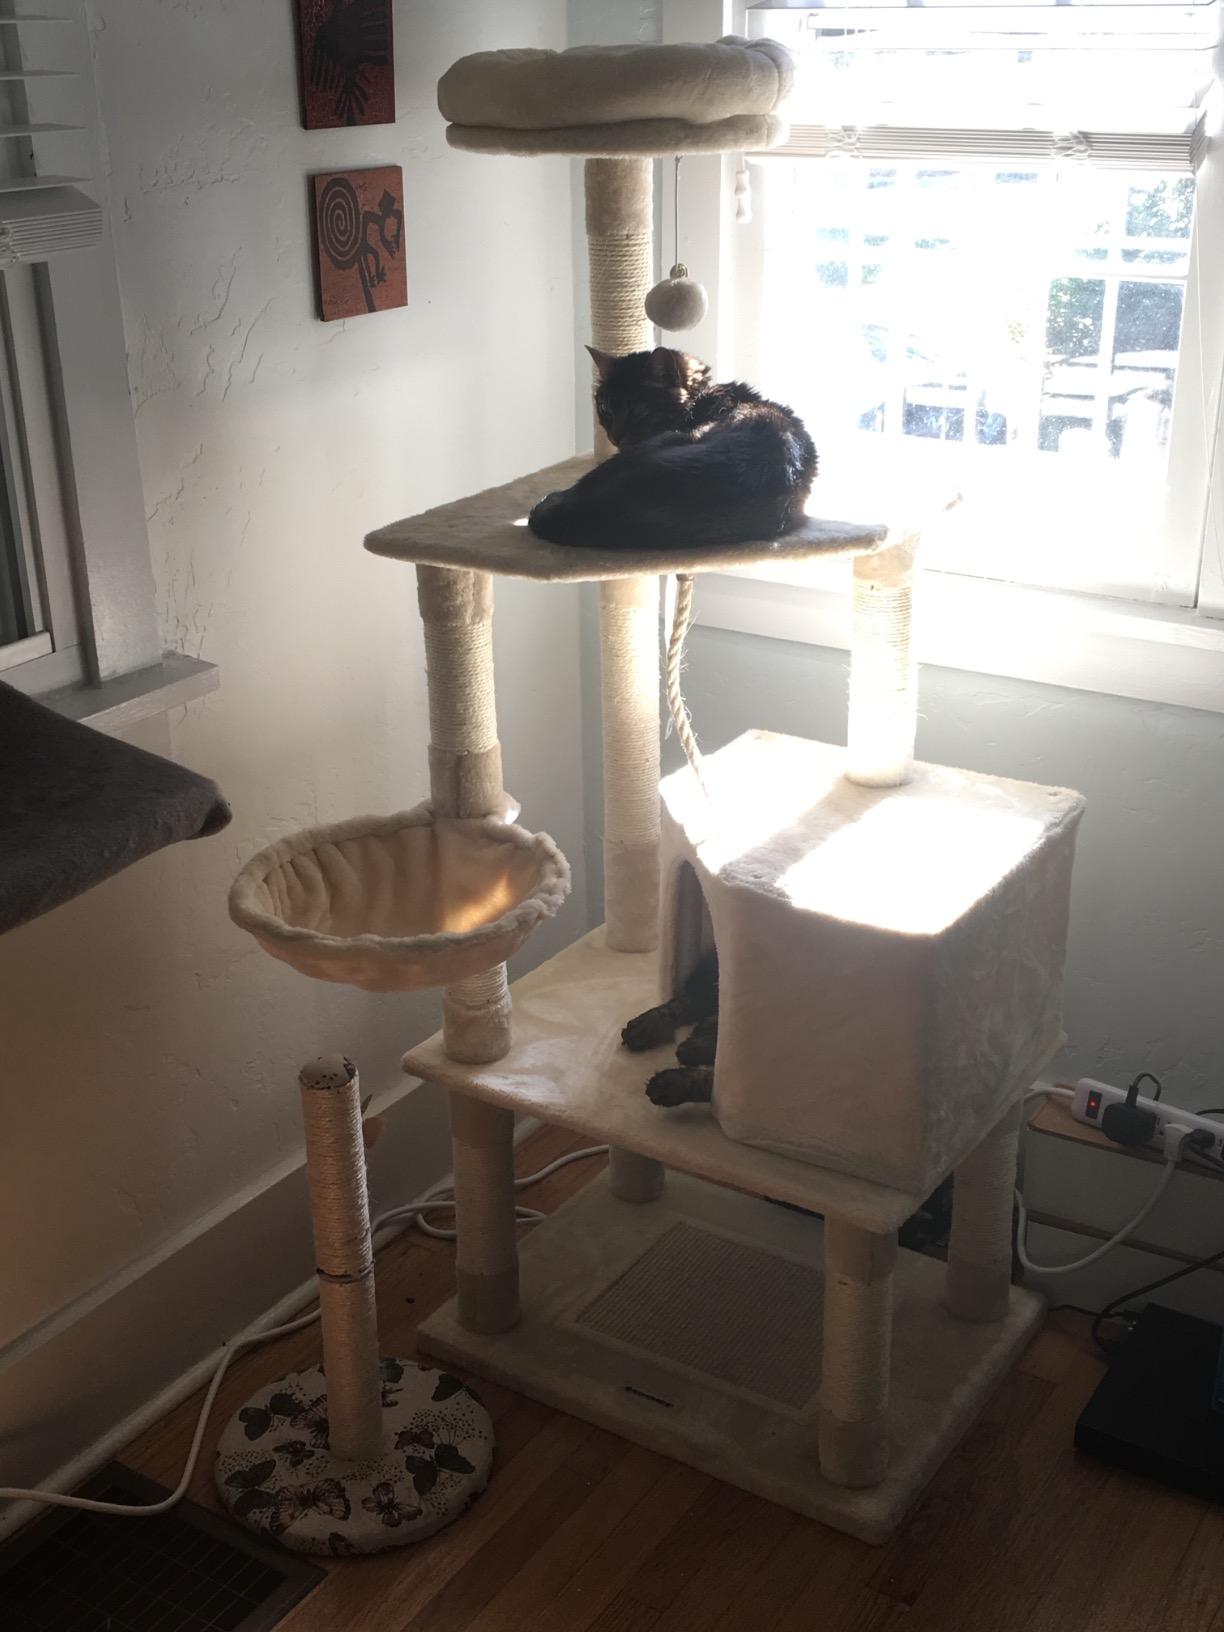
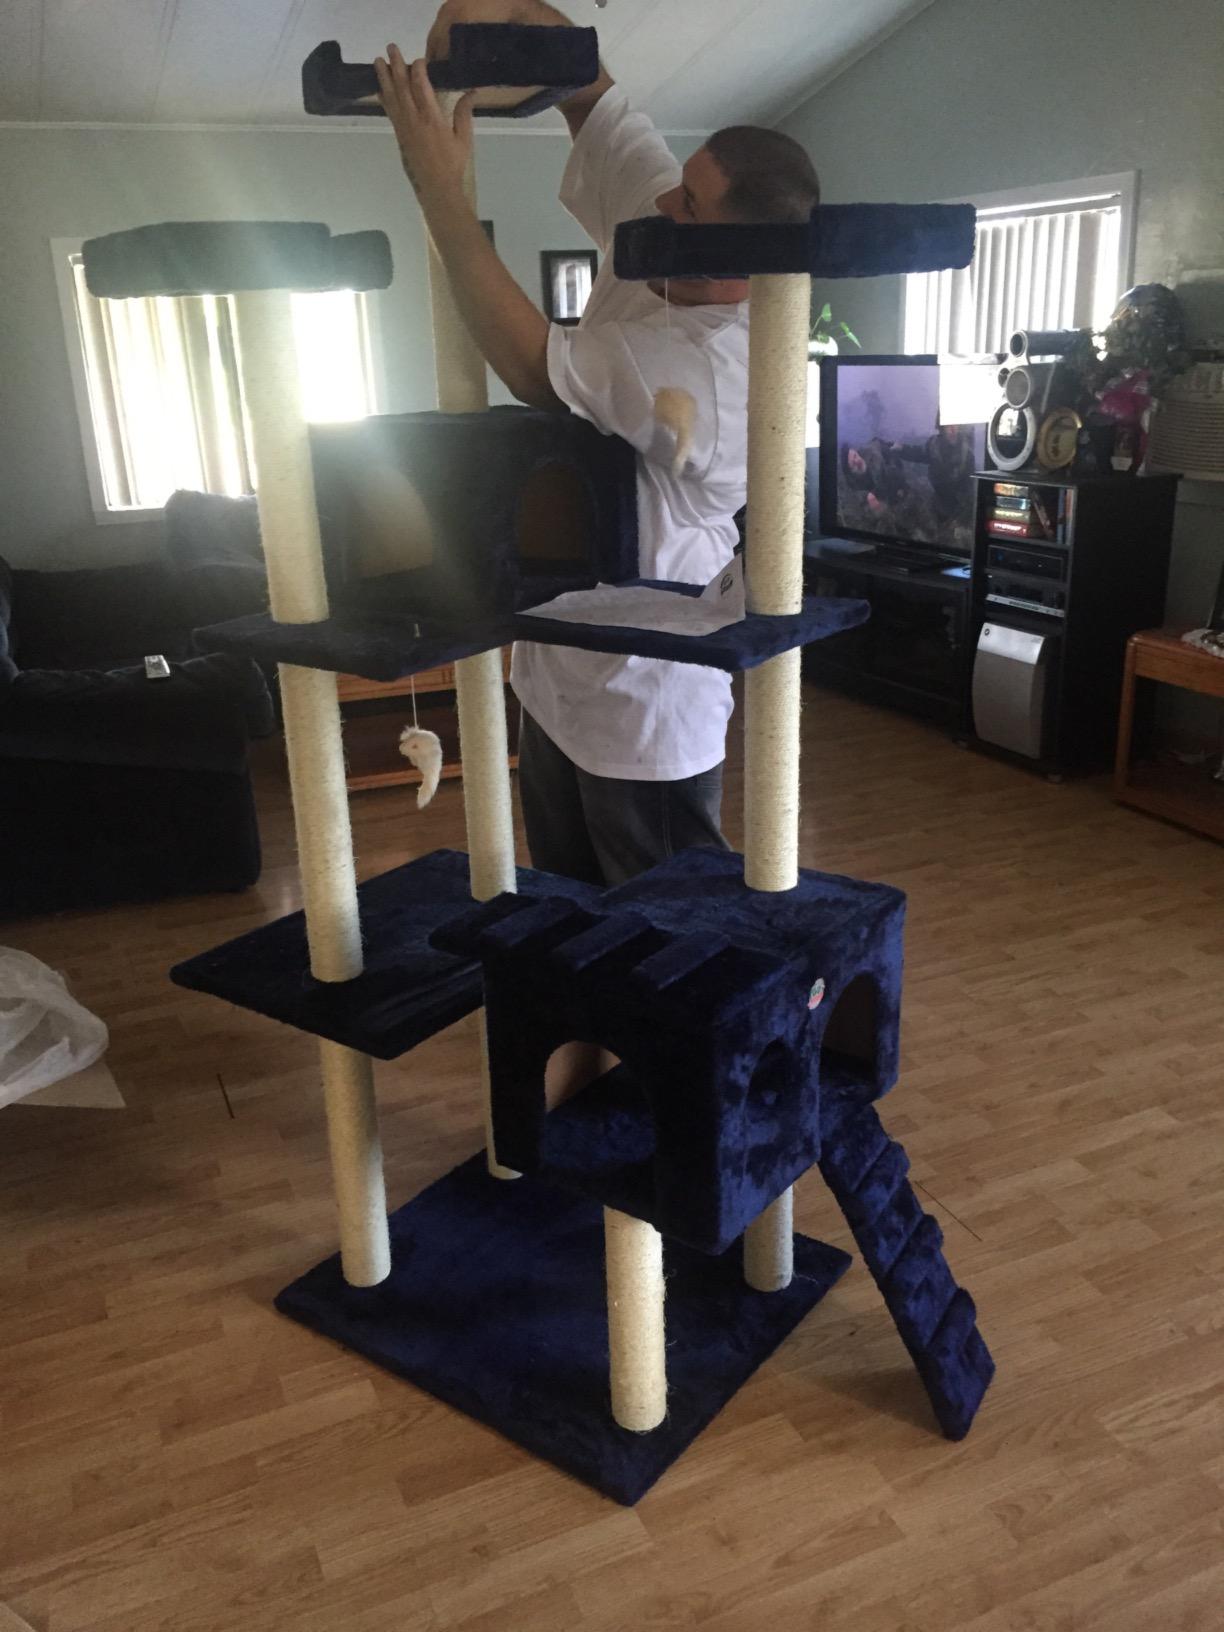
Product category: items_cat tree
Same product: no